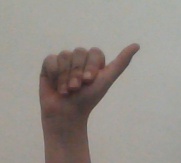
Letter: dhad